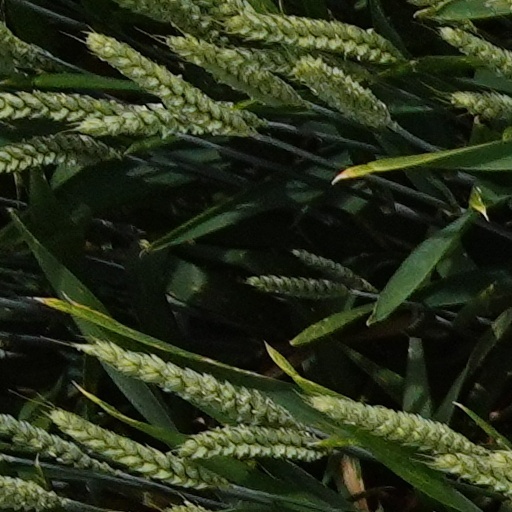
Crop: wheat